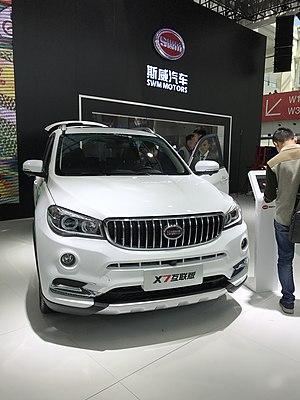
Speedy Working Motors ou SWM est une marque automobile chinoise lancée le 27 juillet 2016 après que le groupe Shineray a acheté la marque SWM en 2014. Le centre de conception SWM a été créé à Milan, en Italie, tandis que la ligne de production a été installée à Chongqing, en Chine.